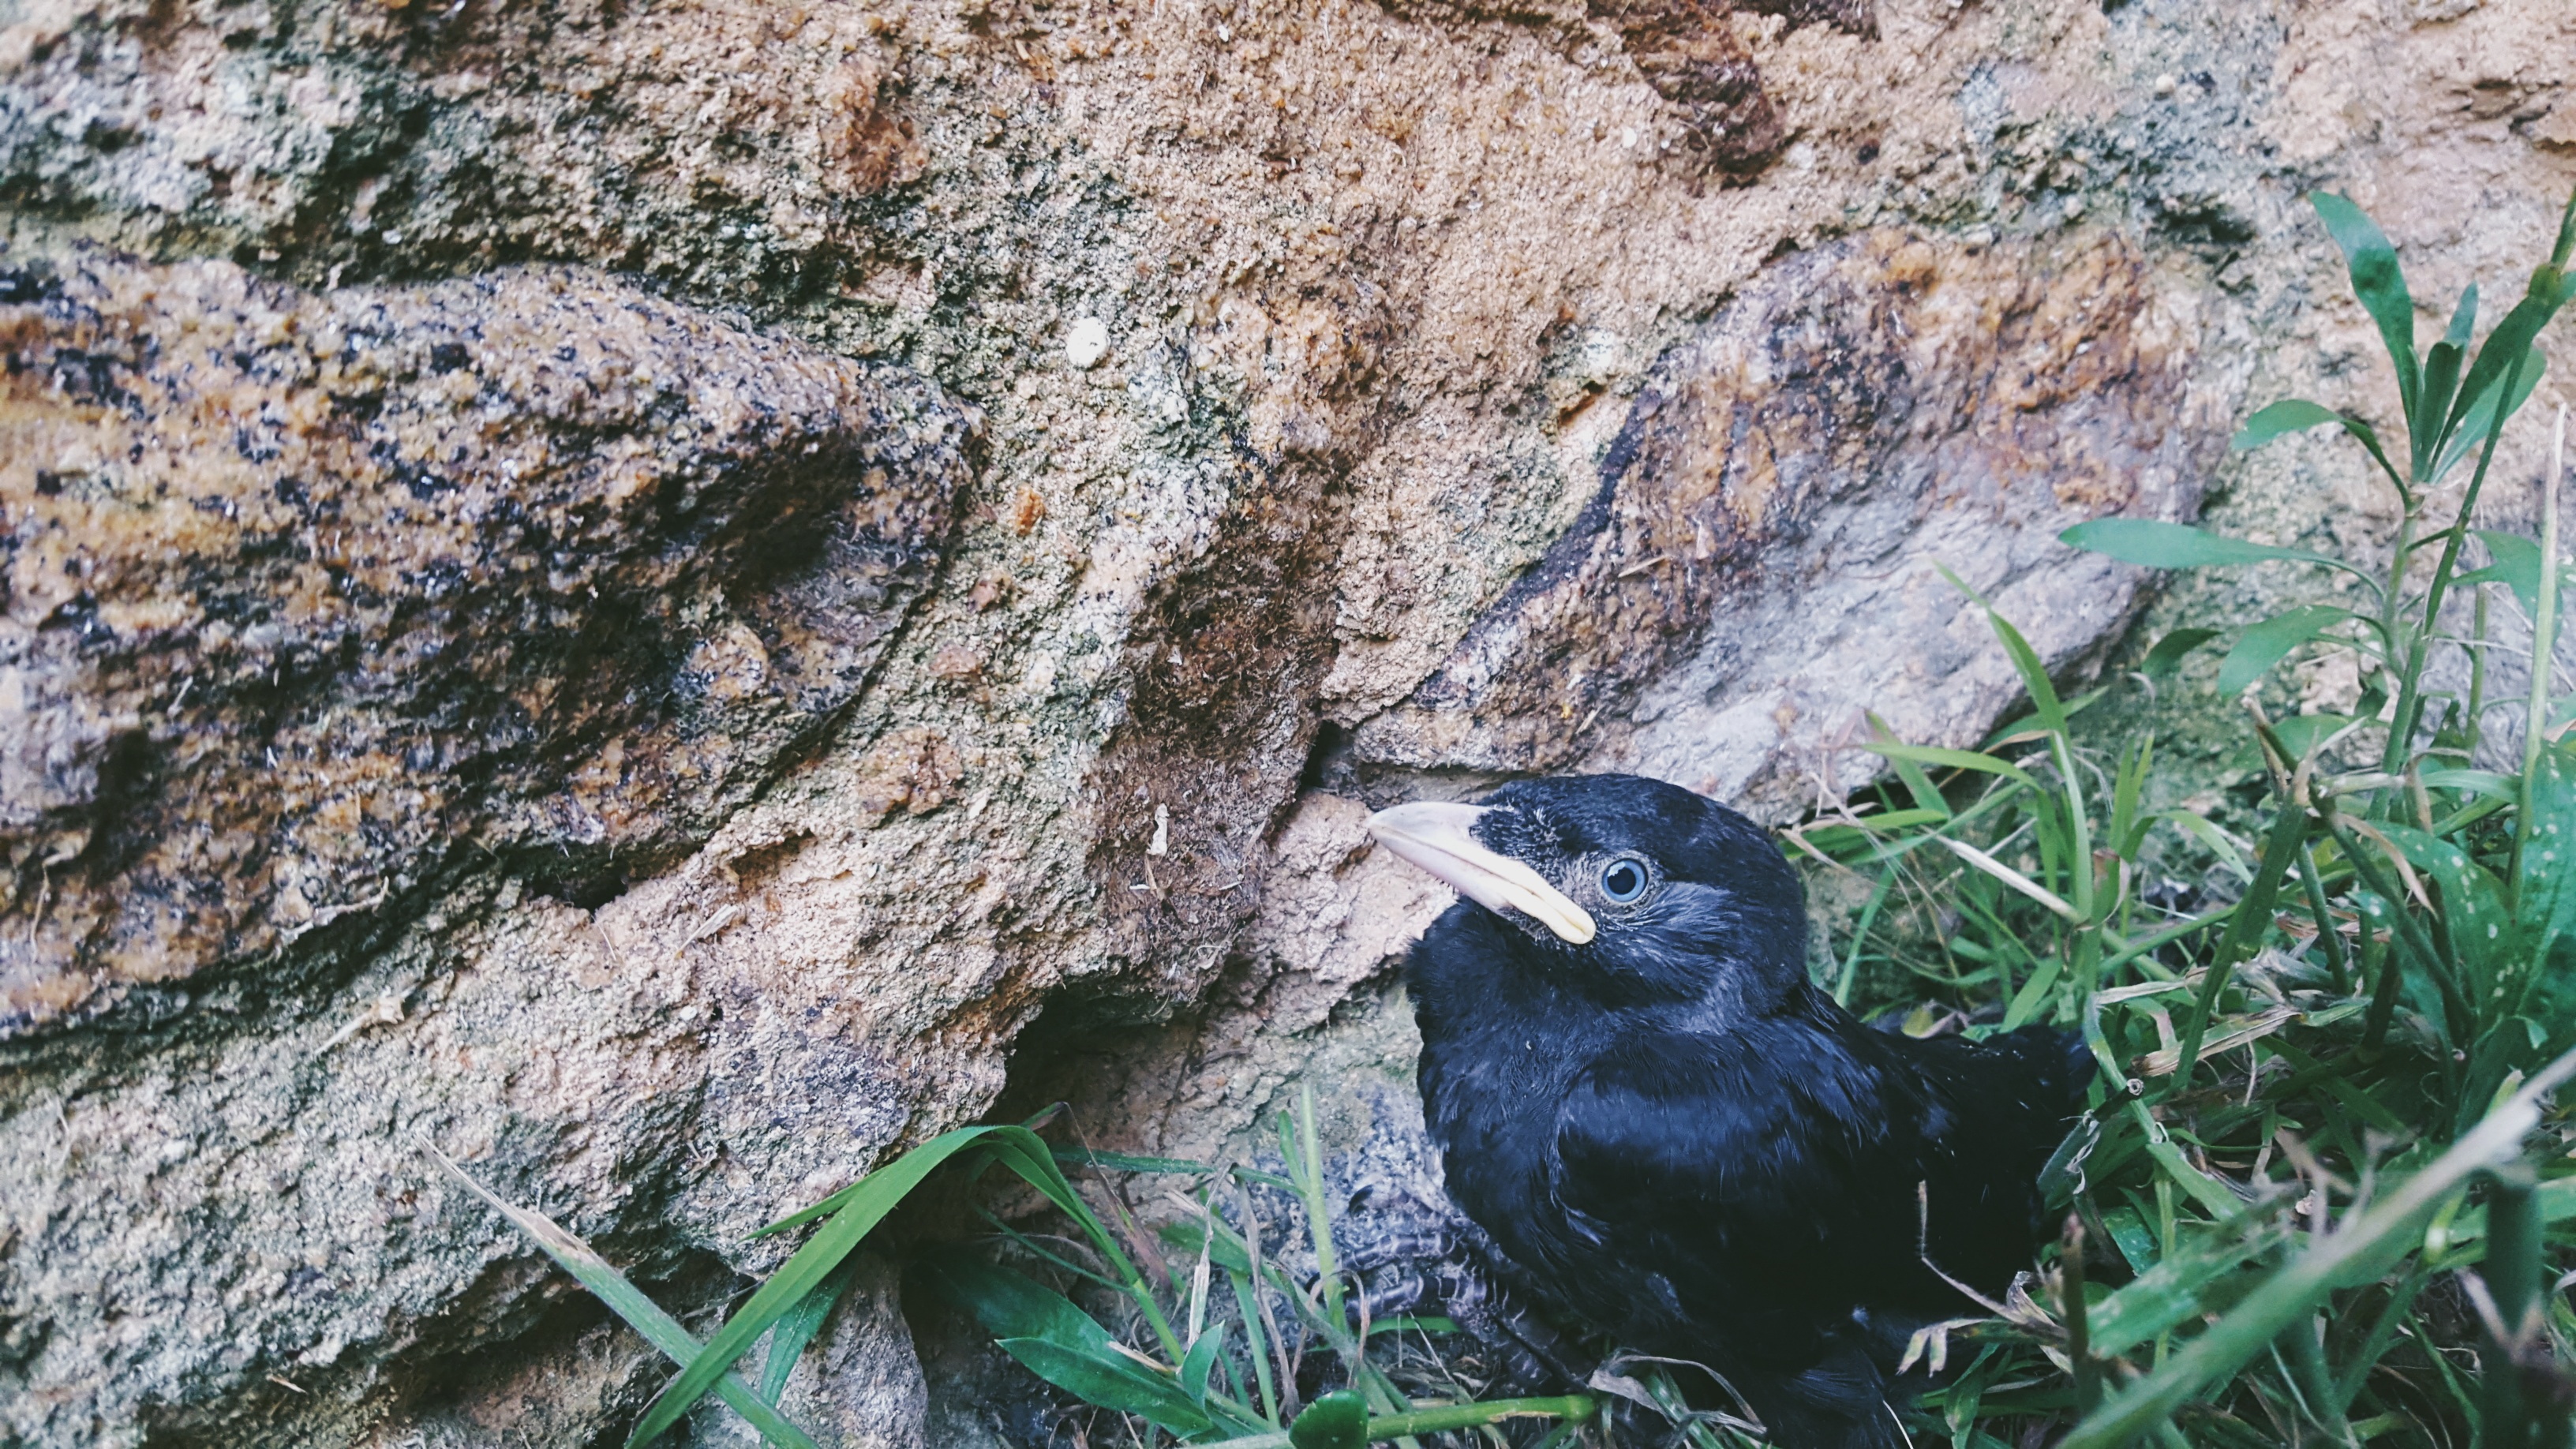
bird, wildlife, fauna, perching bird